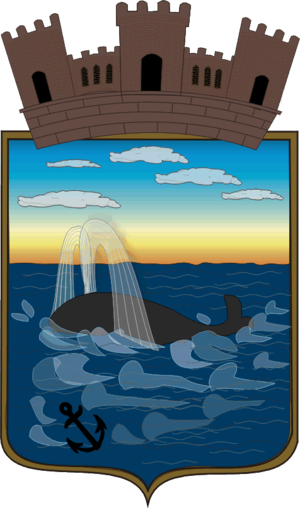
Le Maldonado est un département situé dans le sud est de l'Uruguay.